Answer in natural language. How many DiningTables are visible in the scene? Choose between the following options: 3, 2, 4, 1 or 0
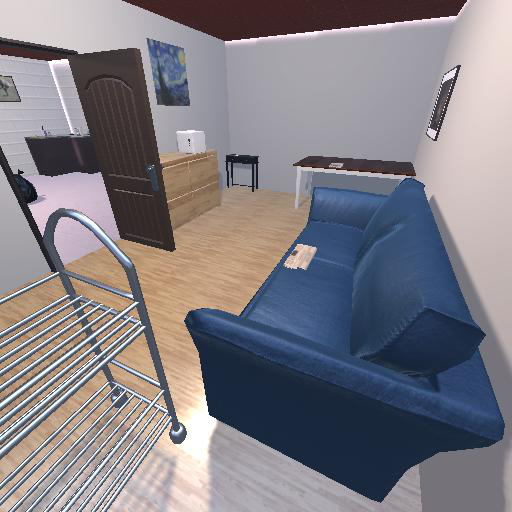
<answer>1</answer>